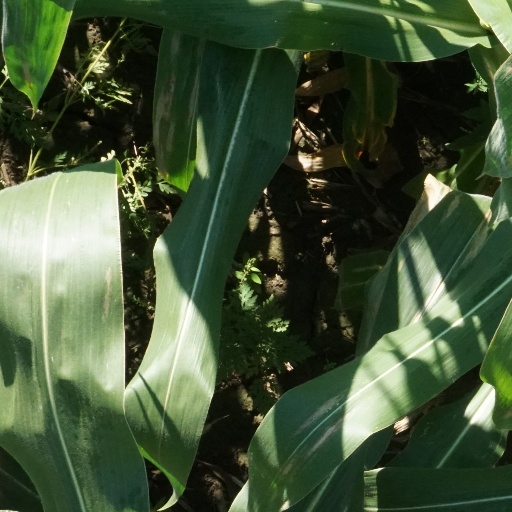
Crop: maize; corn